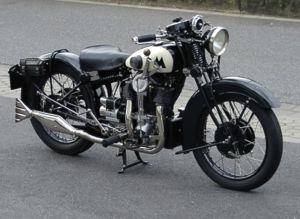
Ceci est une liste de motos des années 1930, y compris celles déjà mises en vente à l'époque, nouvelles sur le marché ou pertinentes au cours de cette période.